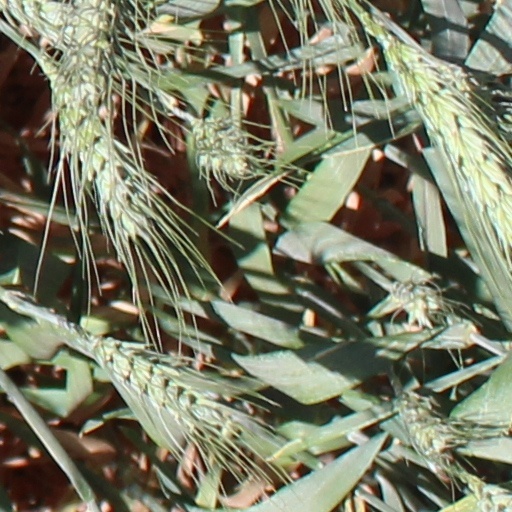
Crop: wheat